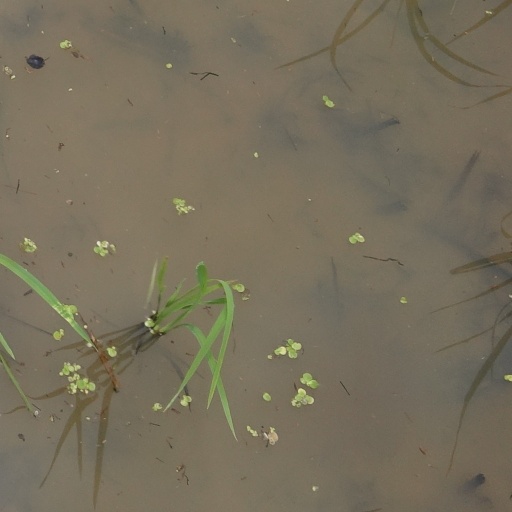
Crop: rice